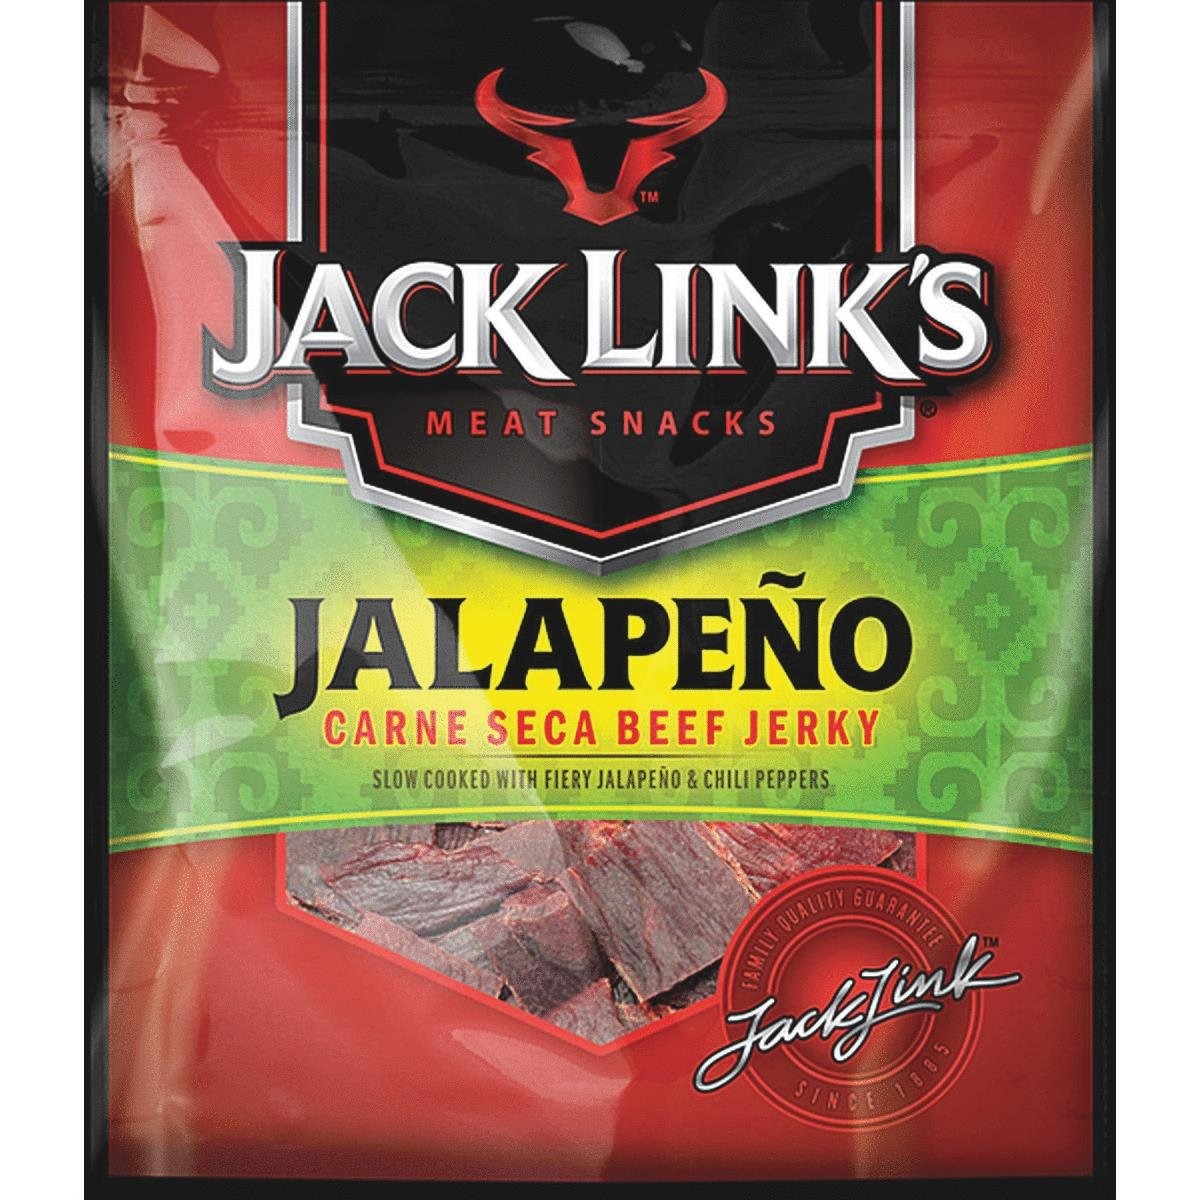
Item Name: Jack Links 10000008445 Beef Jerky, 2.85 oz, Jalapeno8
Value: 8.0
Unit: Count

Price: 5.57